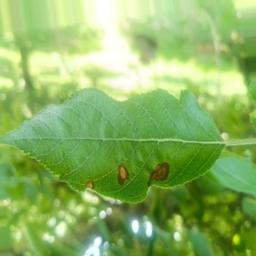
Label: Alternaria